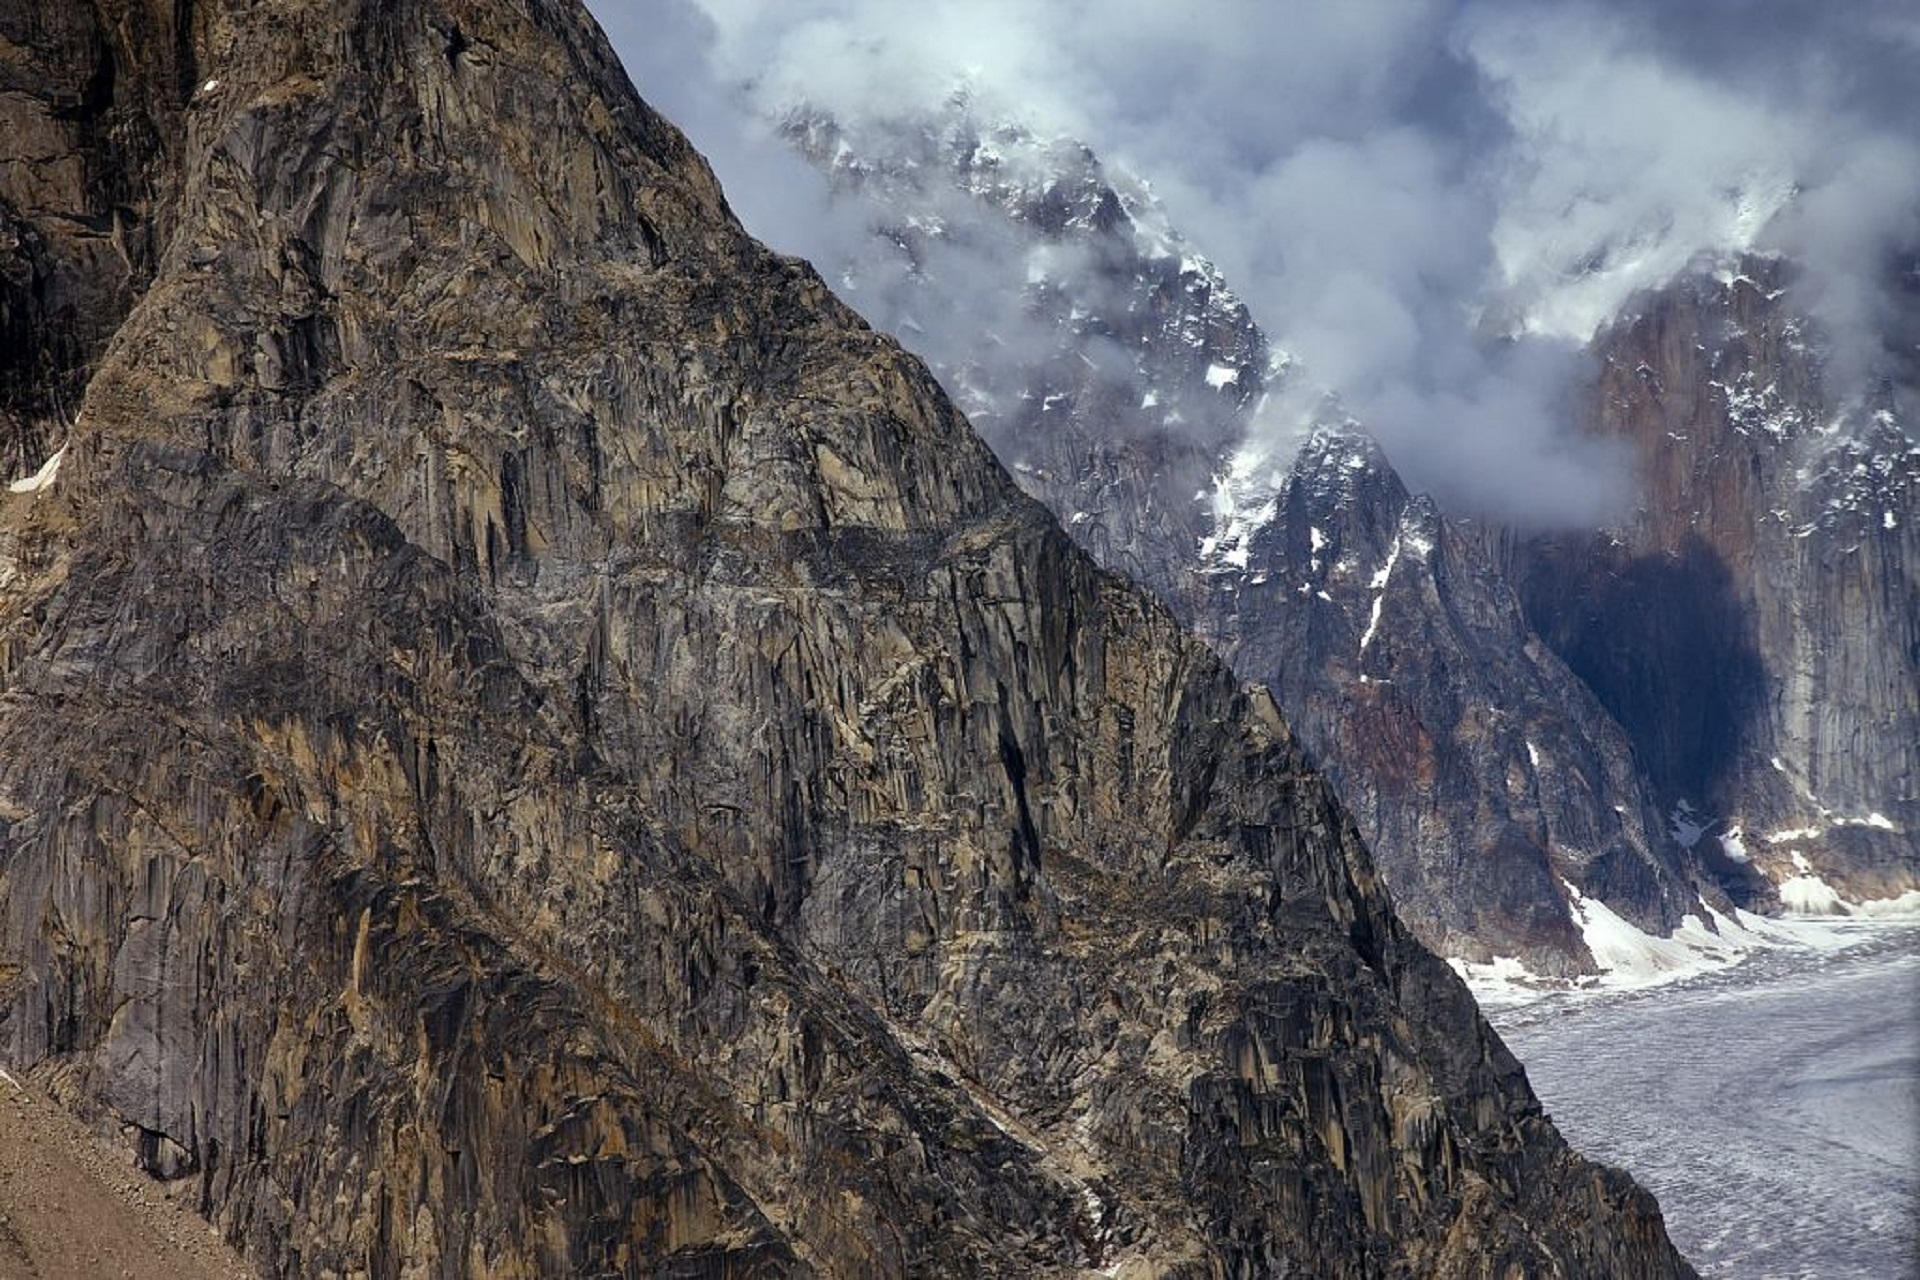
landscape, nature, rock, wilderness, mountain, snow, adventure, peak, mountain range, range, formation, cliff, usa, terrain, ridge, summit, crag, clouds, geology, plateau, alaska, landform, denali national park, mountainscape, mount mckinley, geographical feature, mountainous landforms, geological phenomenon, alpine rock